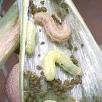
Crop: Onion
Condition: caterpillar-p